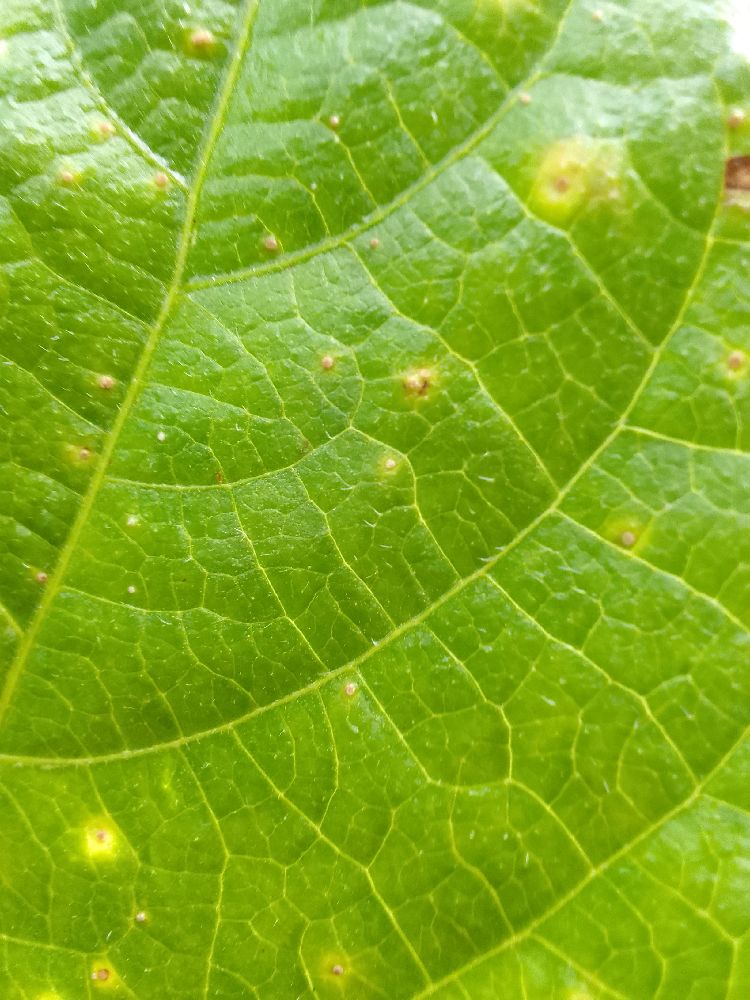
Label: rust